Jens Marklof

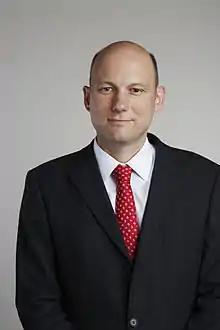
Marklof in 2015, portrait via the Royal Society

Jens Marklof FRS is a German mathematician working in the areas of quantum chaos, dynamical systems, equidistribution, modular forms and number theory. He will be president of the London Mathematical Society in the period 2023-2024.